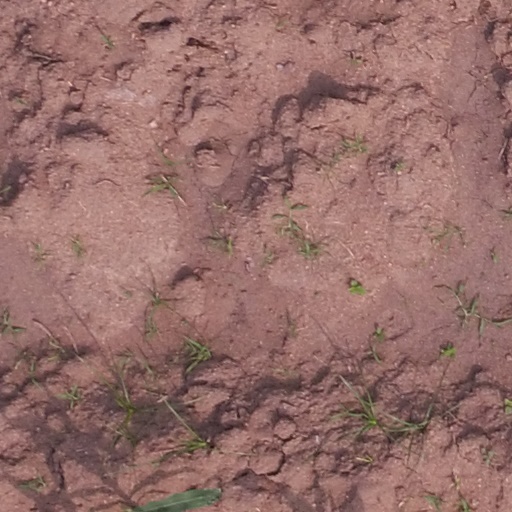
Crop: maize; corn